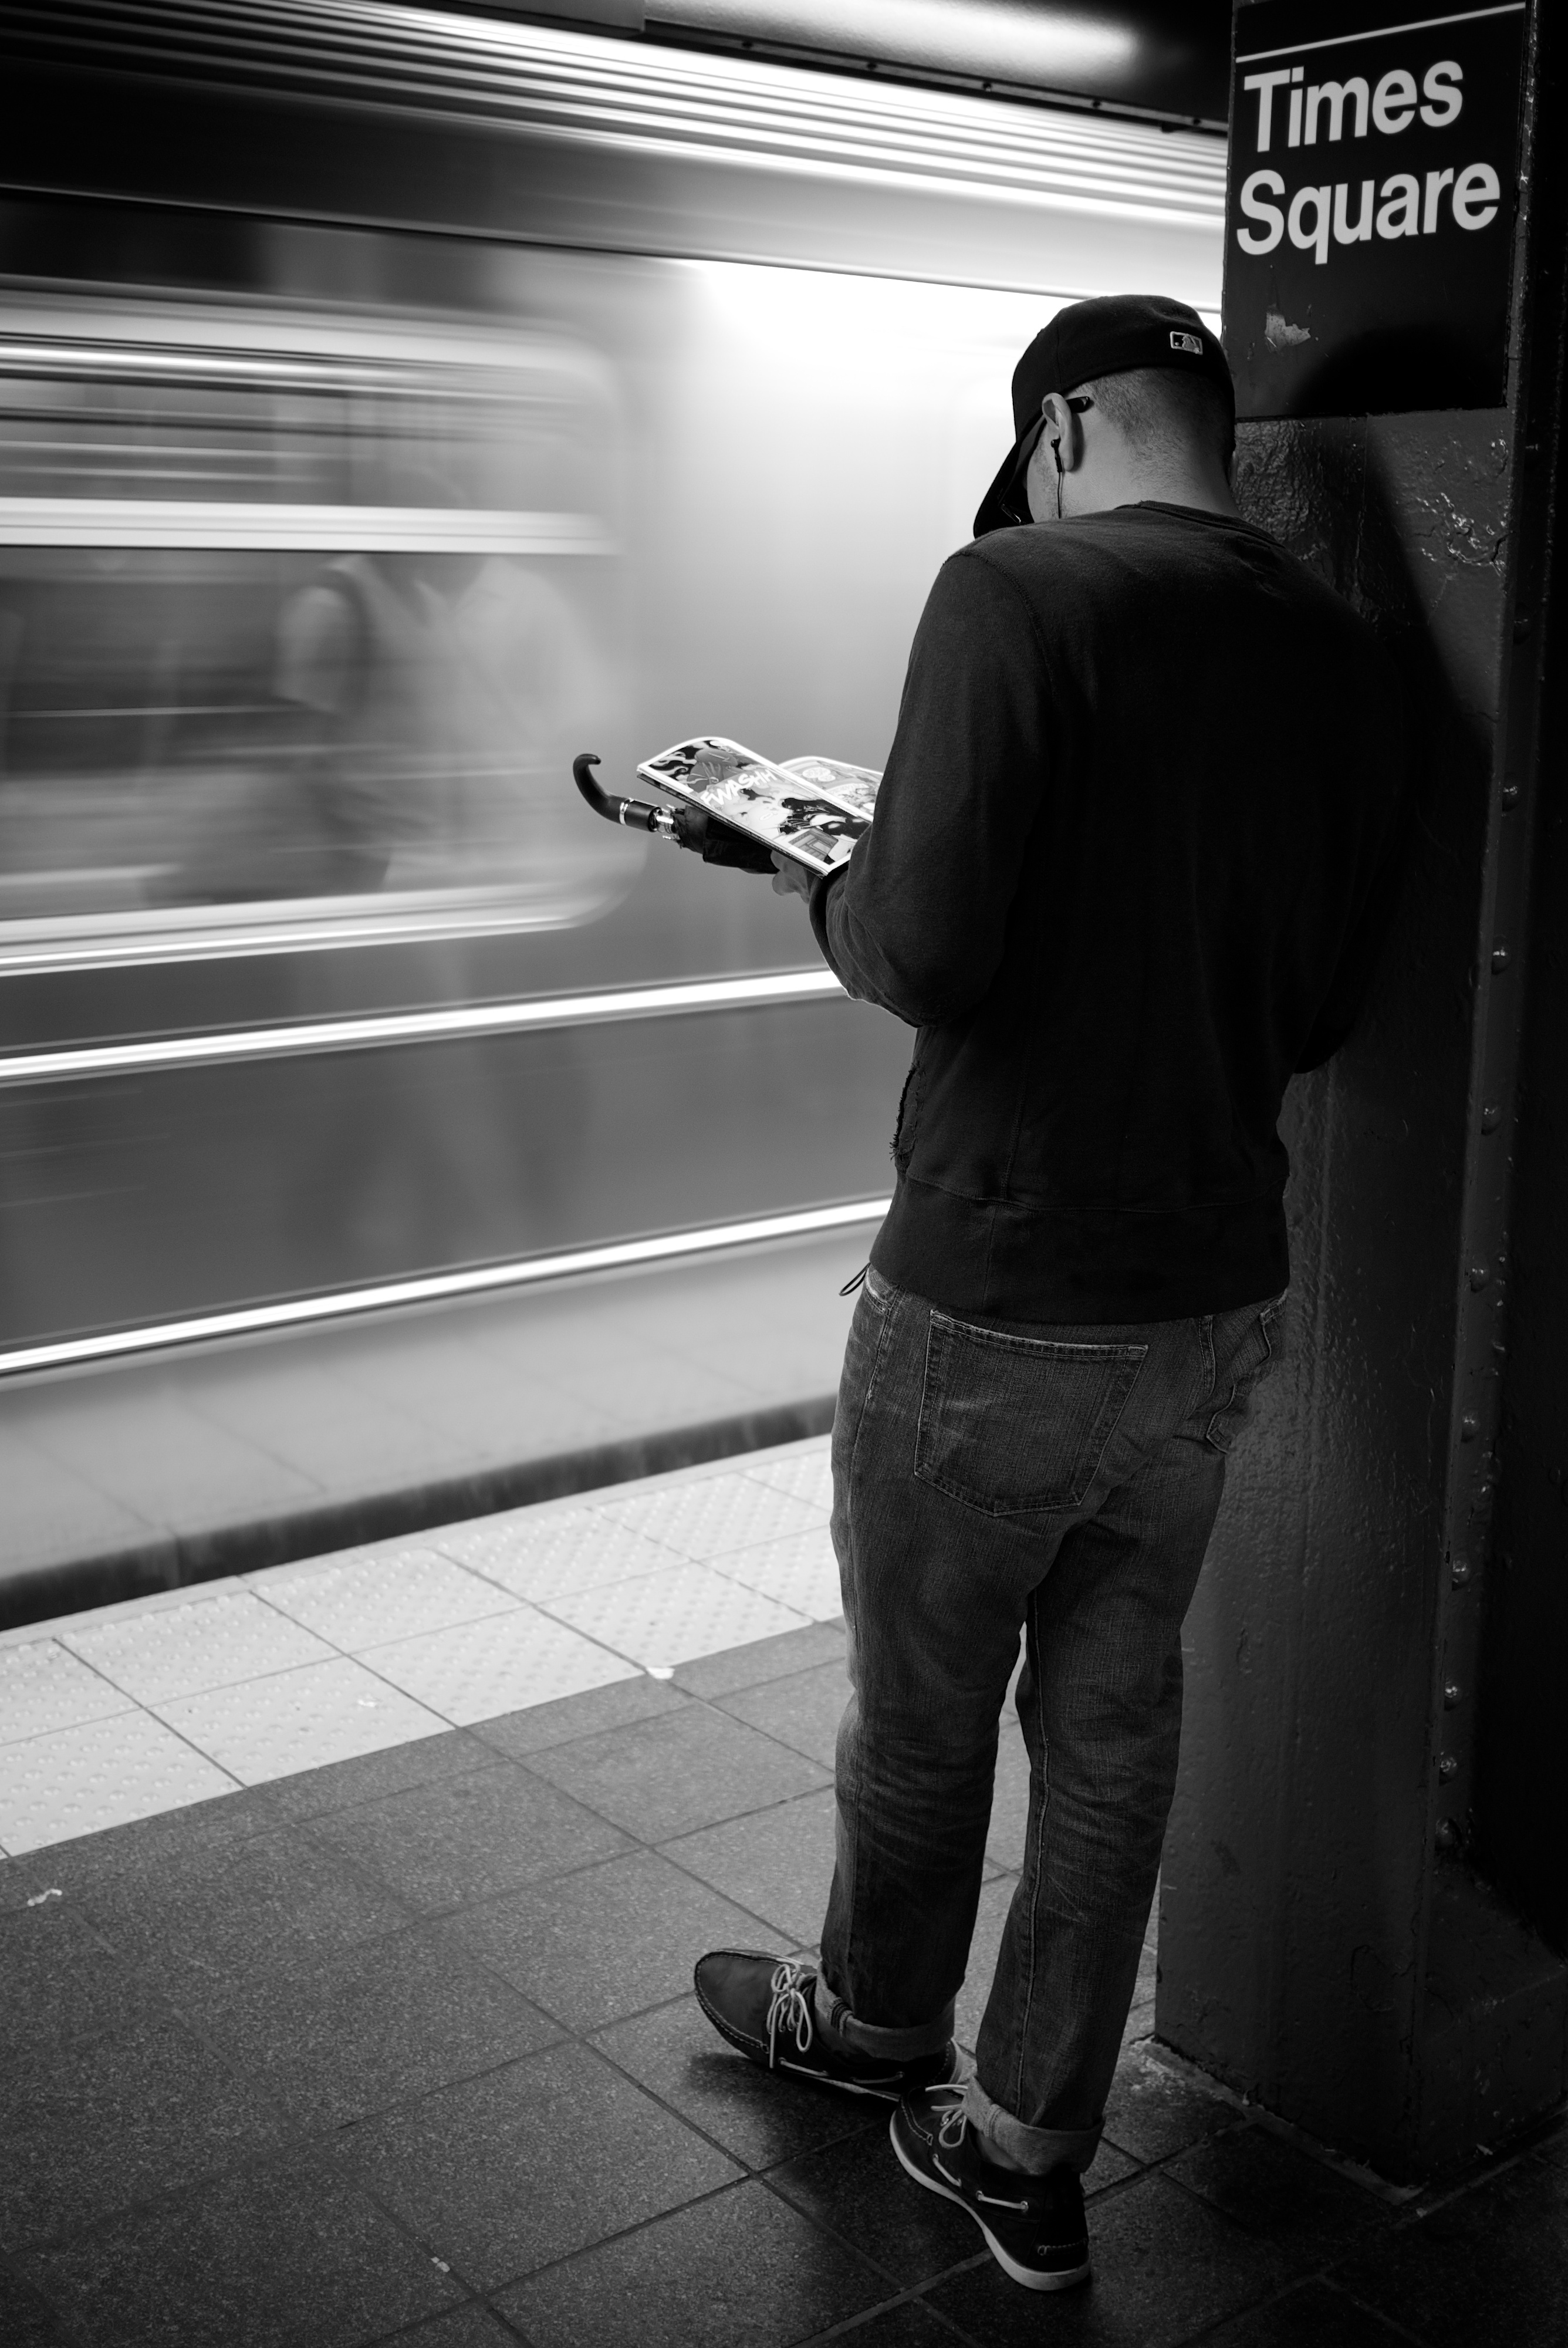
black and white, white, street, photography, ebook, training, darkness, black, monochrome, streetphotography, flickr, thomas, video, olympus, photograph, omd, fuji, leica, monochrom, leuthard, hcb, thomasleuthard, streettogs, monochrome photography, film noir, human positions